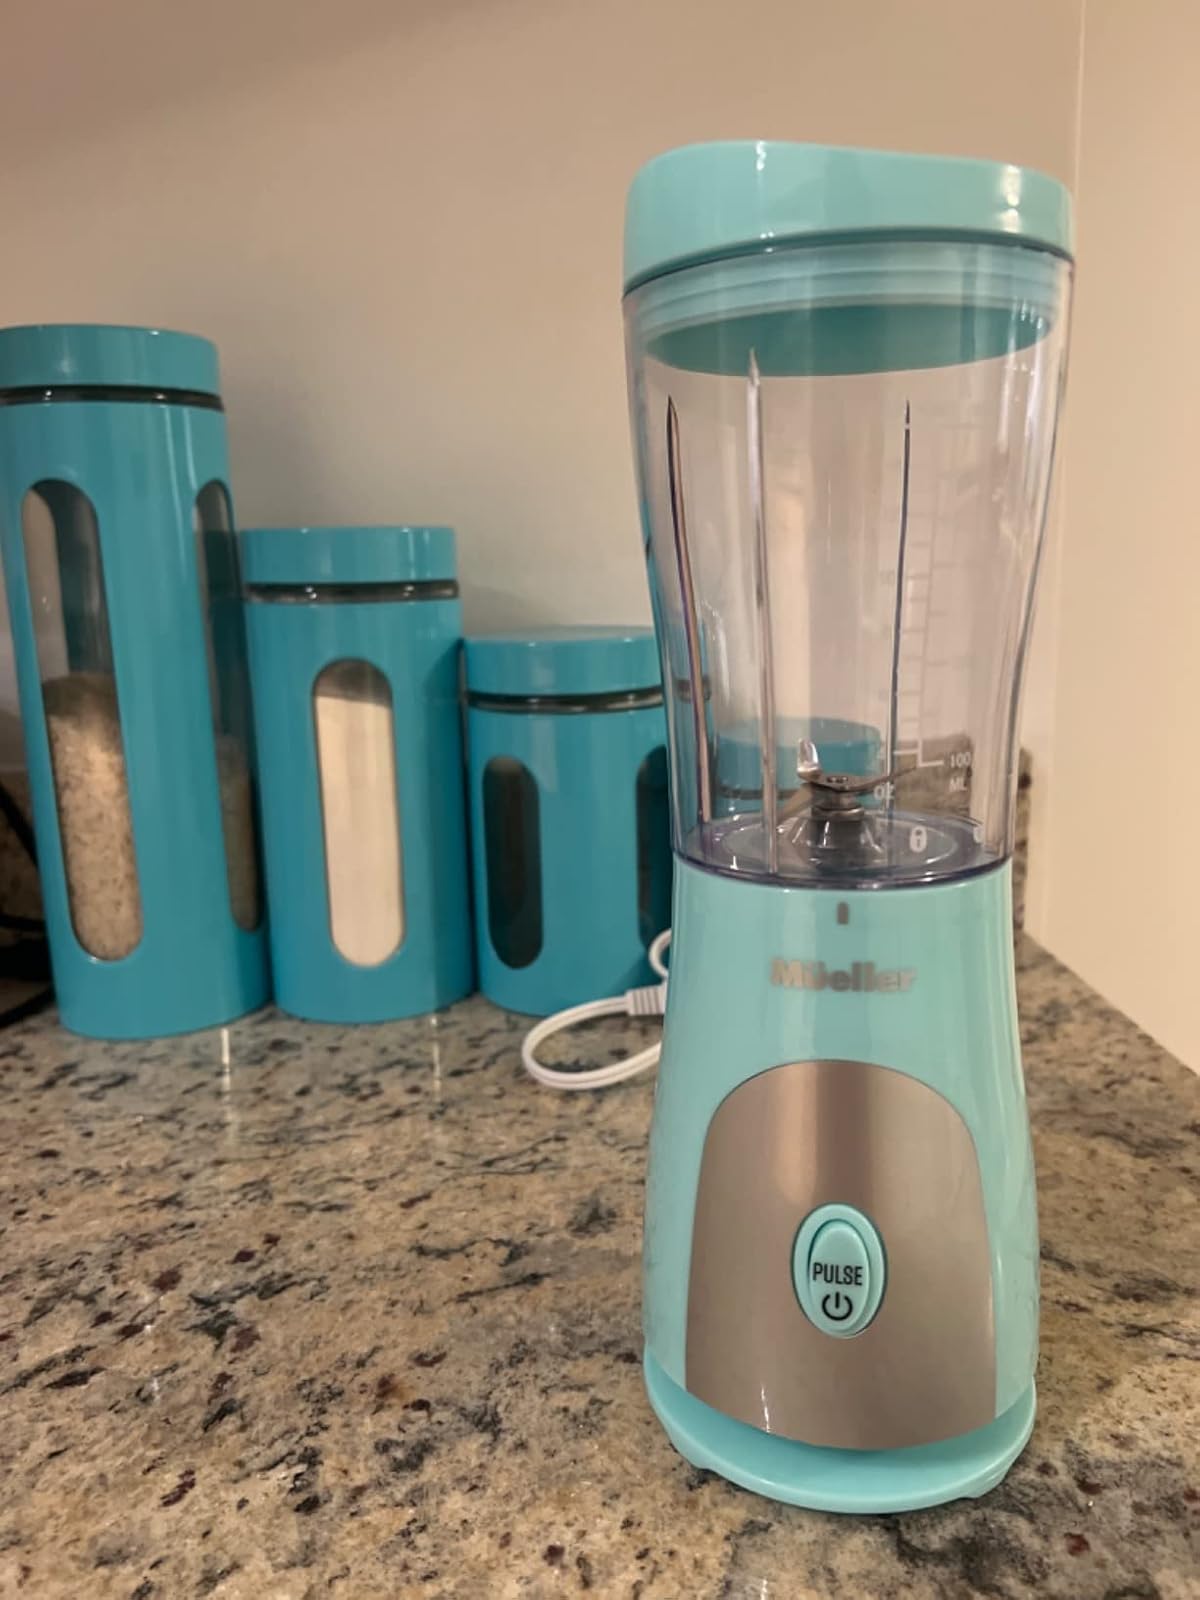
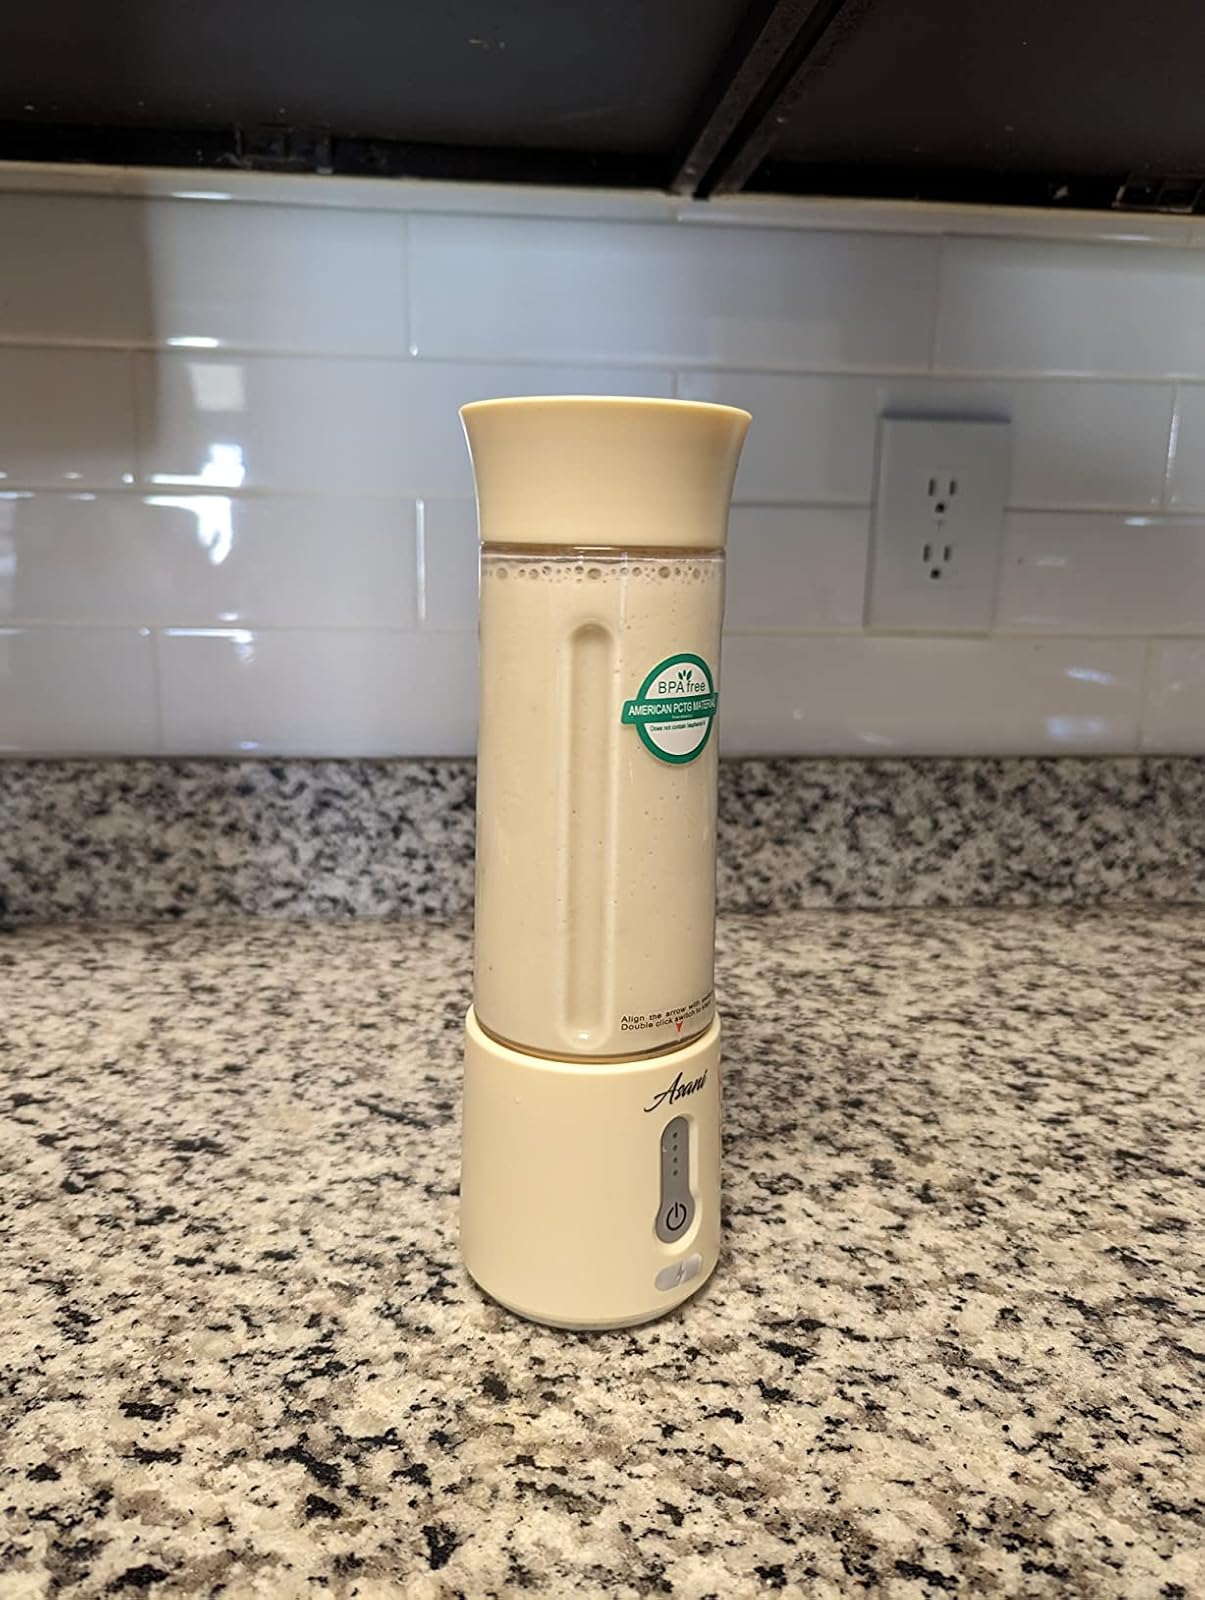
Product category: items_blender
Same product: no